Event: Ecuador Earthquake
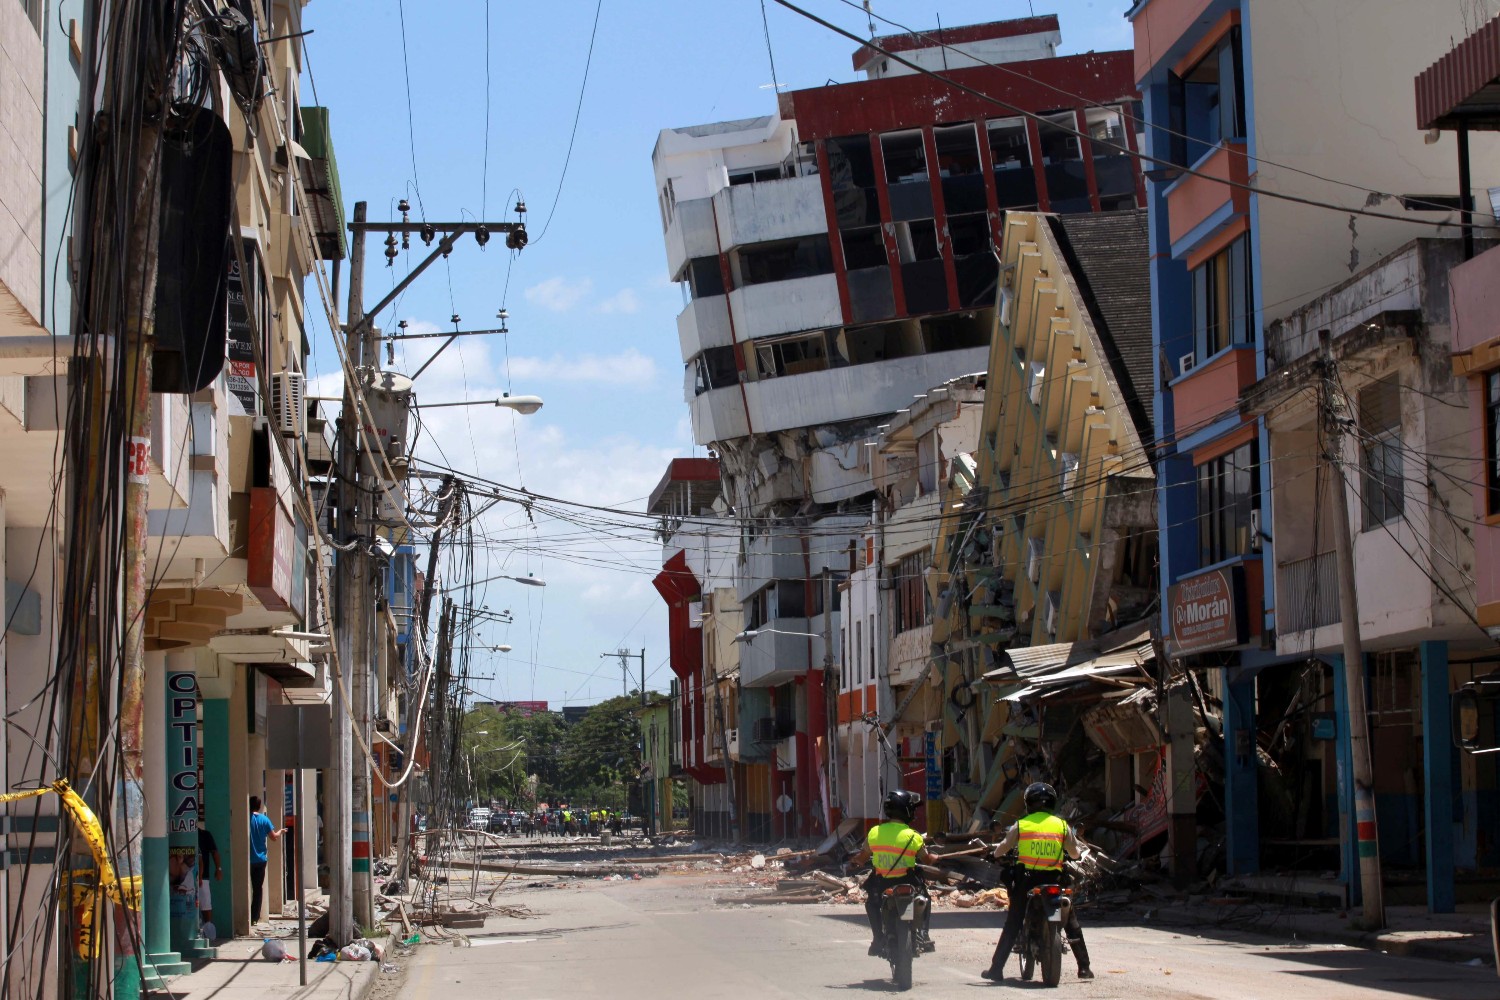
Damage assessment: damage